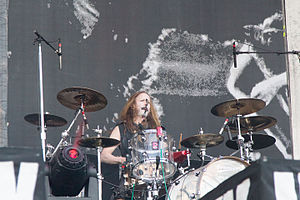
Ginger Fish
Ginger Fish (2014)
Ginger Fish Kenneth Robert Wilson er trommeslager i det amerikanske heavy metalband Rob Zombie, hvor han afløste Sara Le Lucas i 1995; han har spillet for bandet lige siden.